Decorative folding

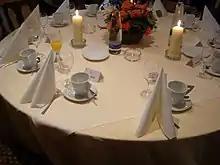
Table setting during a German wedding party showing a simple example of decorative napkin folding.

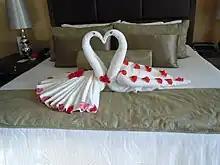
Peacock and peahen towel animals in a resort suite. Items like the flower petals and eye stickers here can be used to accentuate a design.

Decorative folding is an artistic type of folding similar to origami but applied to fabrics instead of paper. Some types of objects that can be folded are napkins, towels, and handkerchiefs.